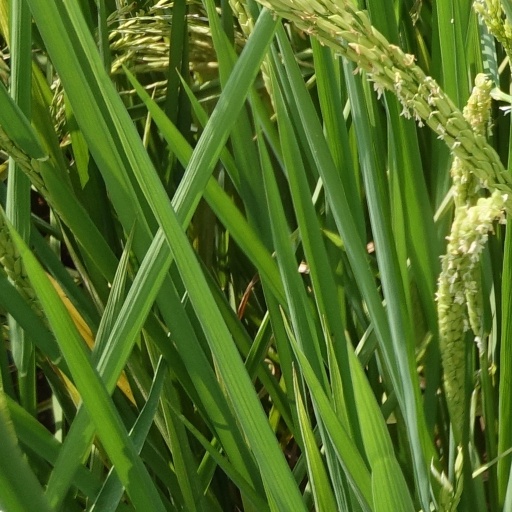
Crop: rice